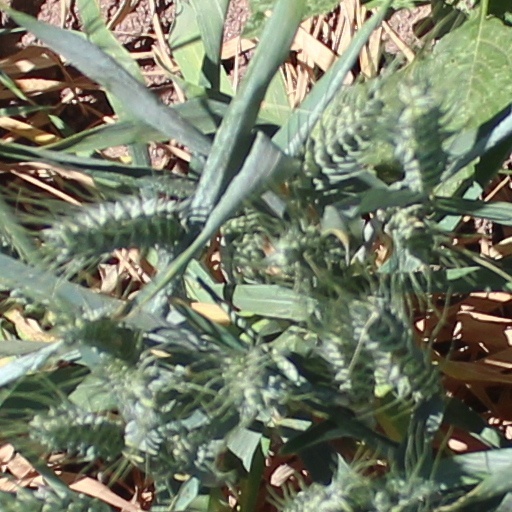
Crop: wheat